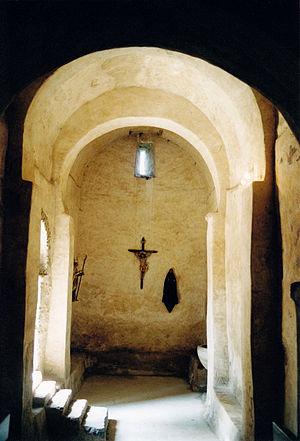
France - Roussillon - Saint-Martin-de-Fenollar
La chapelle Saint-Martin-de-Fenollar est une chapelle préromane située à Maureillas-las-Illas dans le département français des Pyrénées-Orientales en région Occitanie.